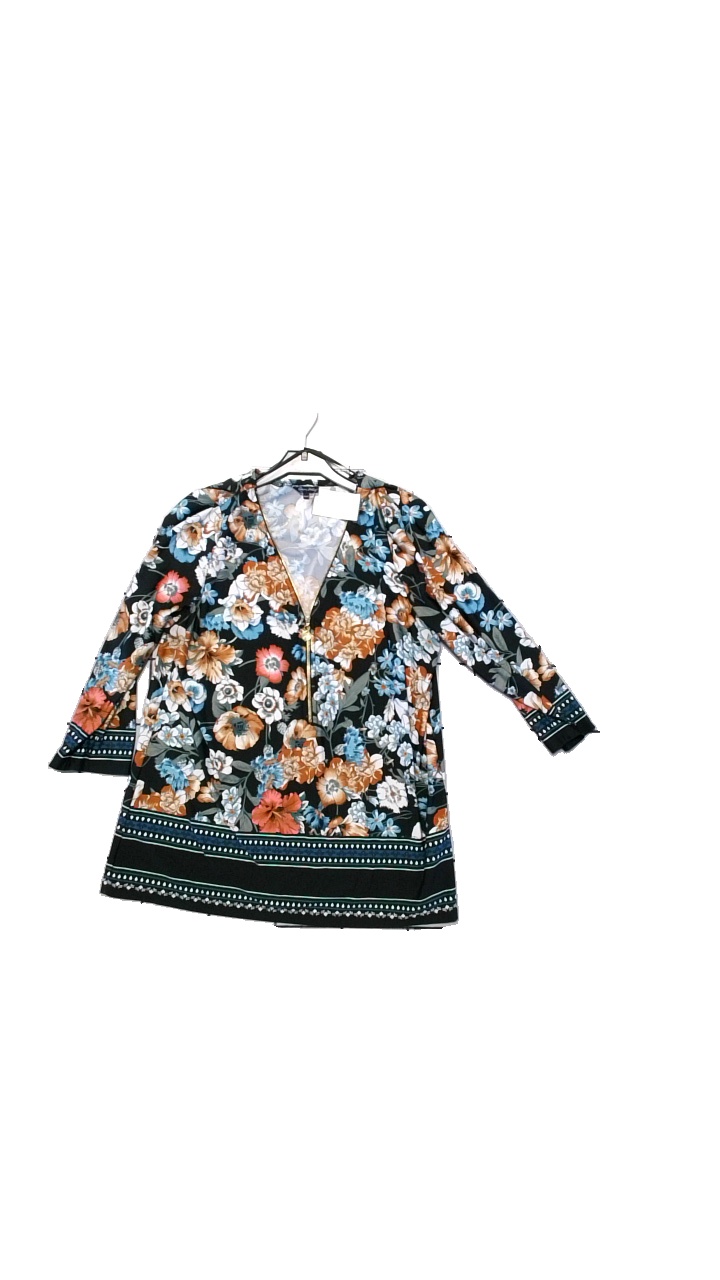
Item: Tunic (Ladies)
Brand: Alice Bizous (joy)
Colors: Black, Grey
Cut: Regular
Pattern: Floral print
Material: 95%Poliester, 5%Elastan
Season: All
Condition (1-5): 2
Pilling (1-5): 3
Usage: Reuse
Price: <50